Ulaskova tsässon

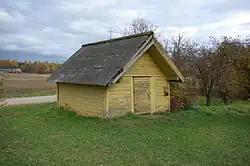
Ulaskova tsässon

Ulaskova tsässon is a small Seto chapel, situated in Ulaskova village, Setomaa Parish, Võru County, Estonia.